Commemorations of Benjamin Banneker

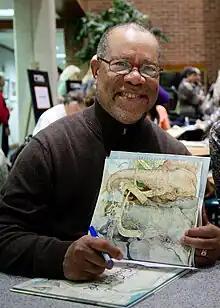

On February 15, 1980, during Black History Month, the United States Postal Service issued in Annapolis, Maryland, a 15 cent commemorative postage stamp that featured a portrait of Banneker. An image of Banneker standing behind a short telescope mounted on a tripod was superimposed upon the portrait. The device shown in the stamp resembles Andrew Ellicott's transit and equal altitude instrument (see Theodolite), which is now in the collection of the Smithsonian Institution's National Museum of American History in Washington, D.C.